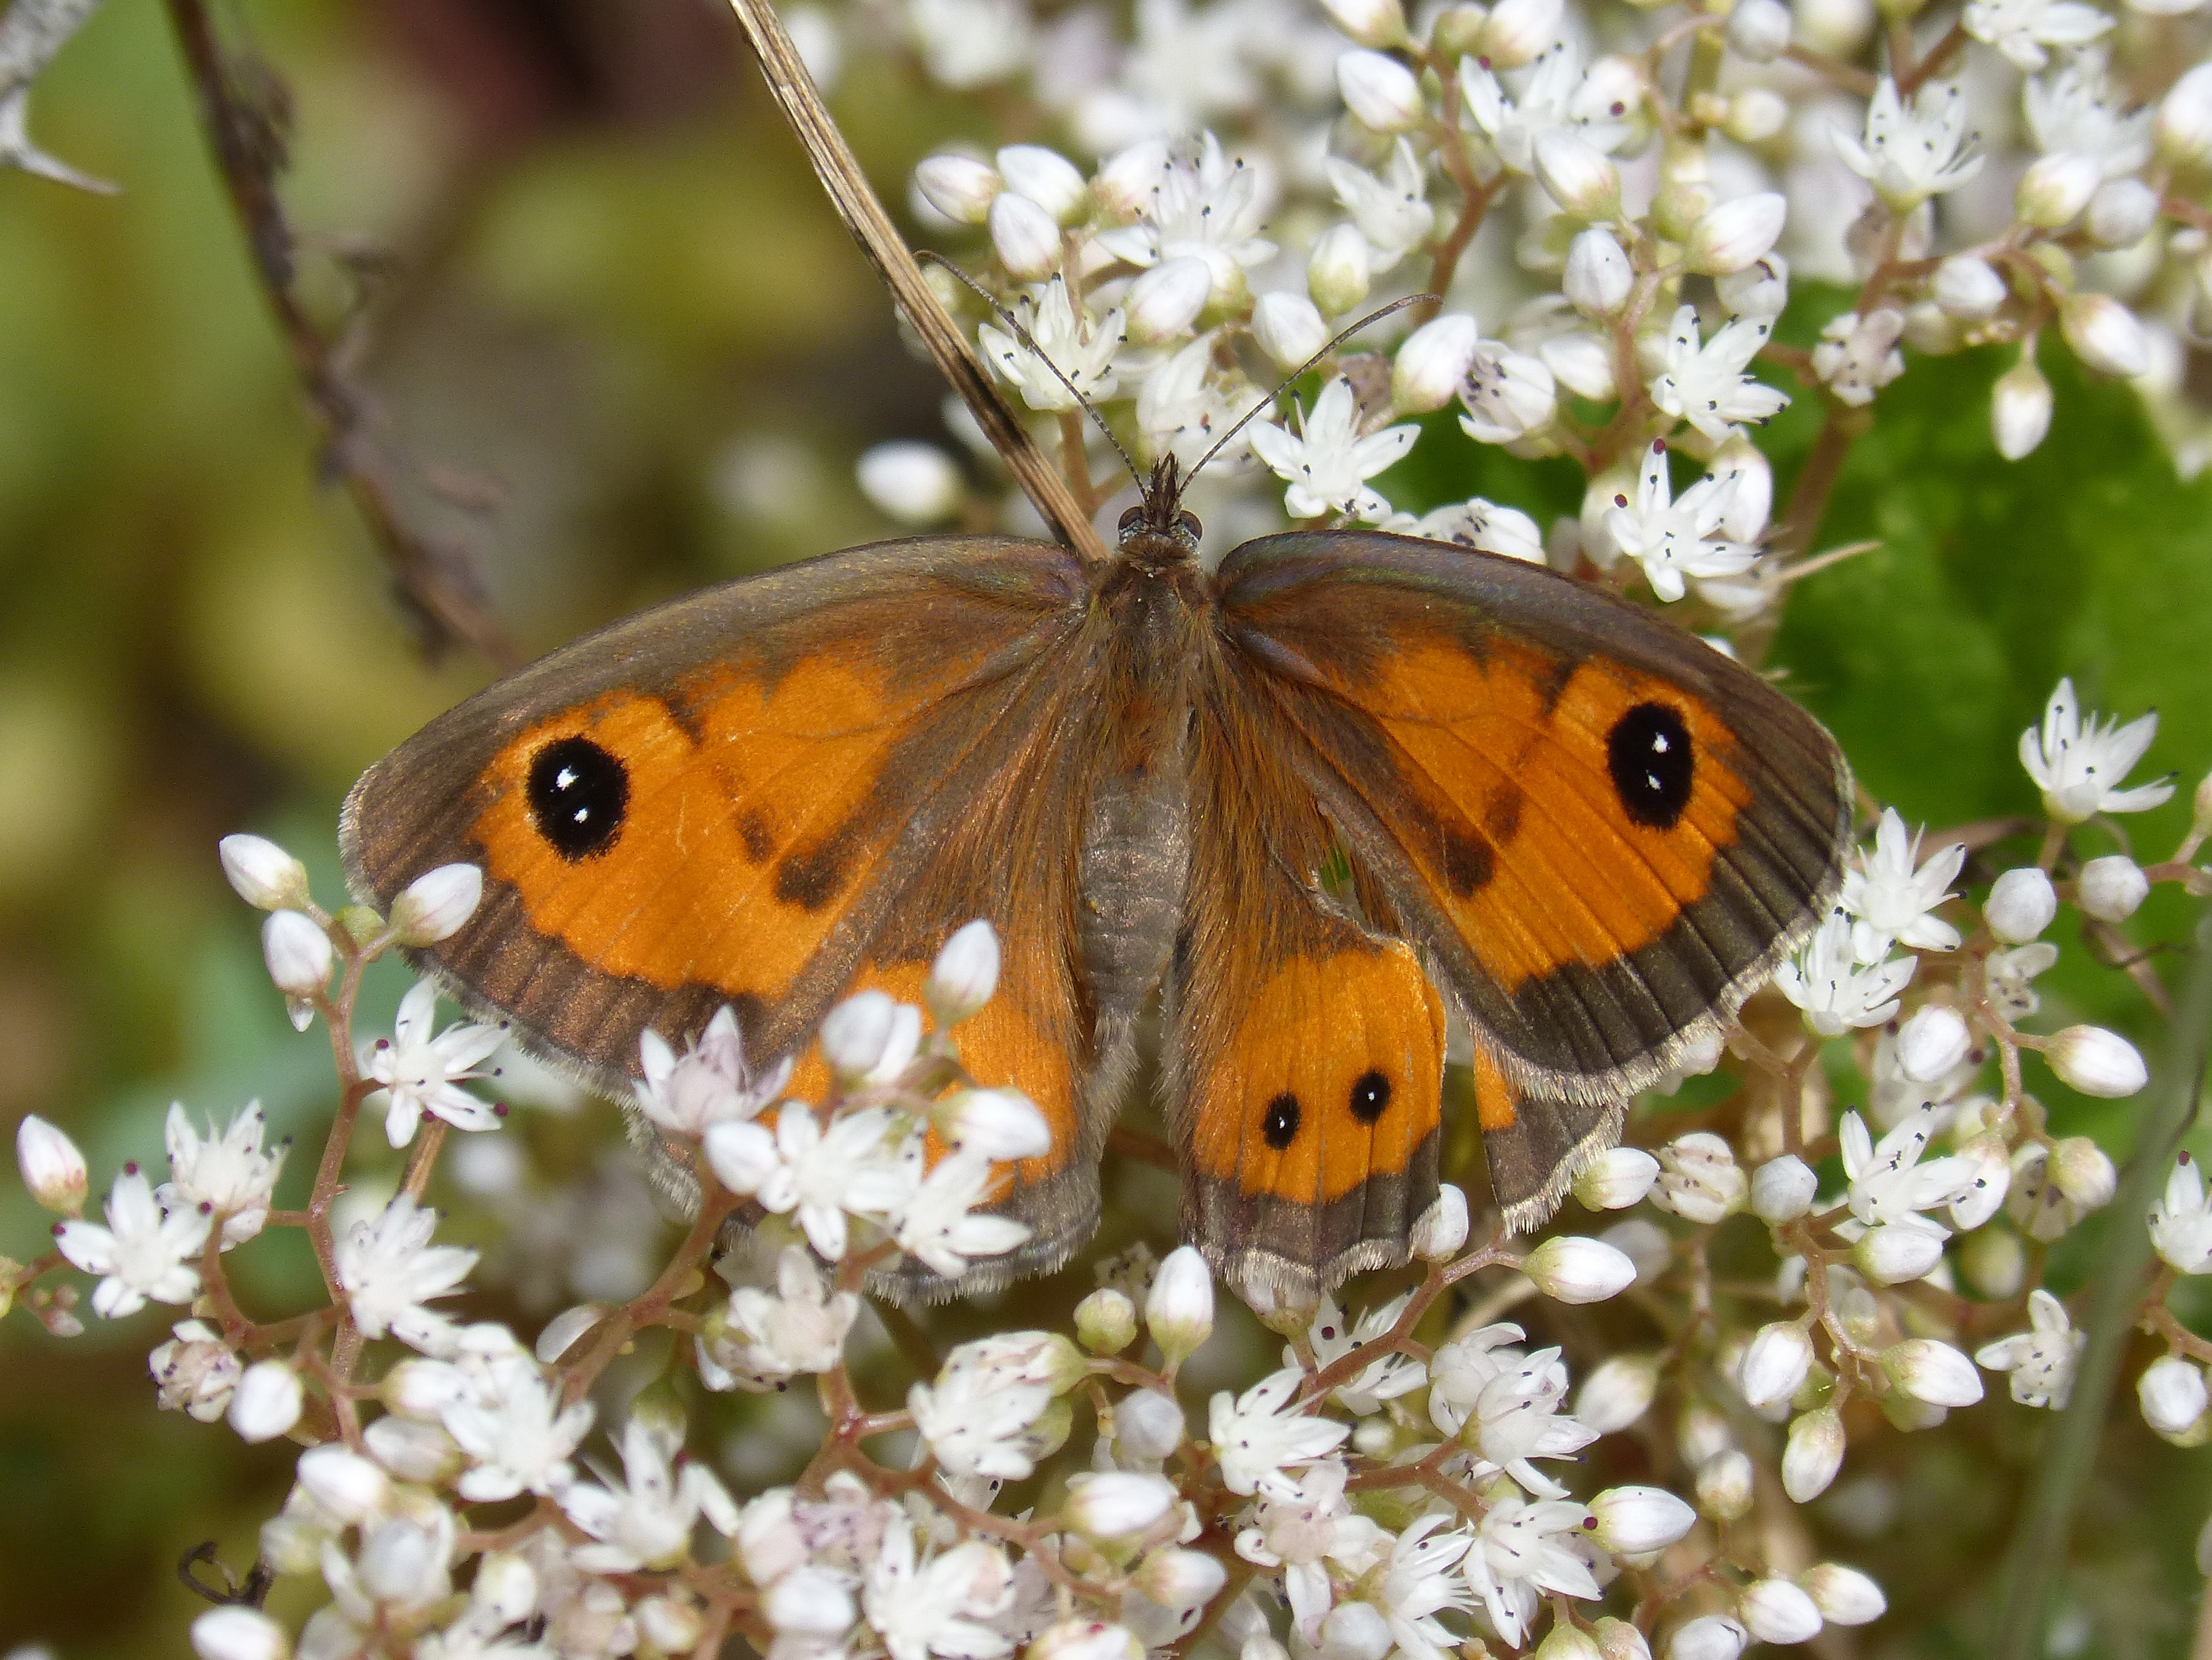
nature, flower, wildlife, insect, butterfly, fauna, wild flower, invertebrate, close up, detail, macro photography, arthropod, libar, lobito list, cintada saltabardisses, pyronia bathseba, moths and butterflies, lycaenid, brush footed butterfly, colias